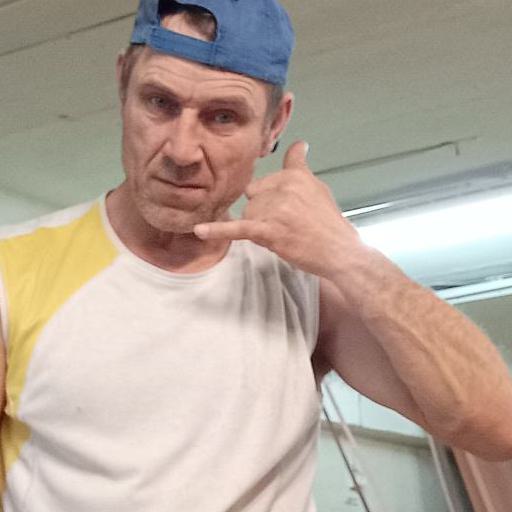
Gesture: call